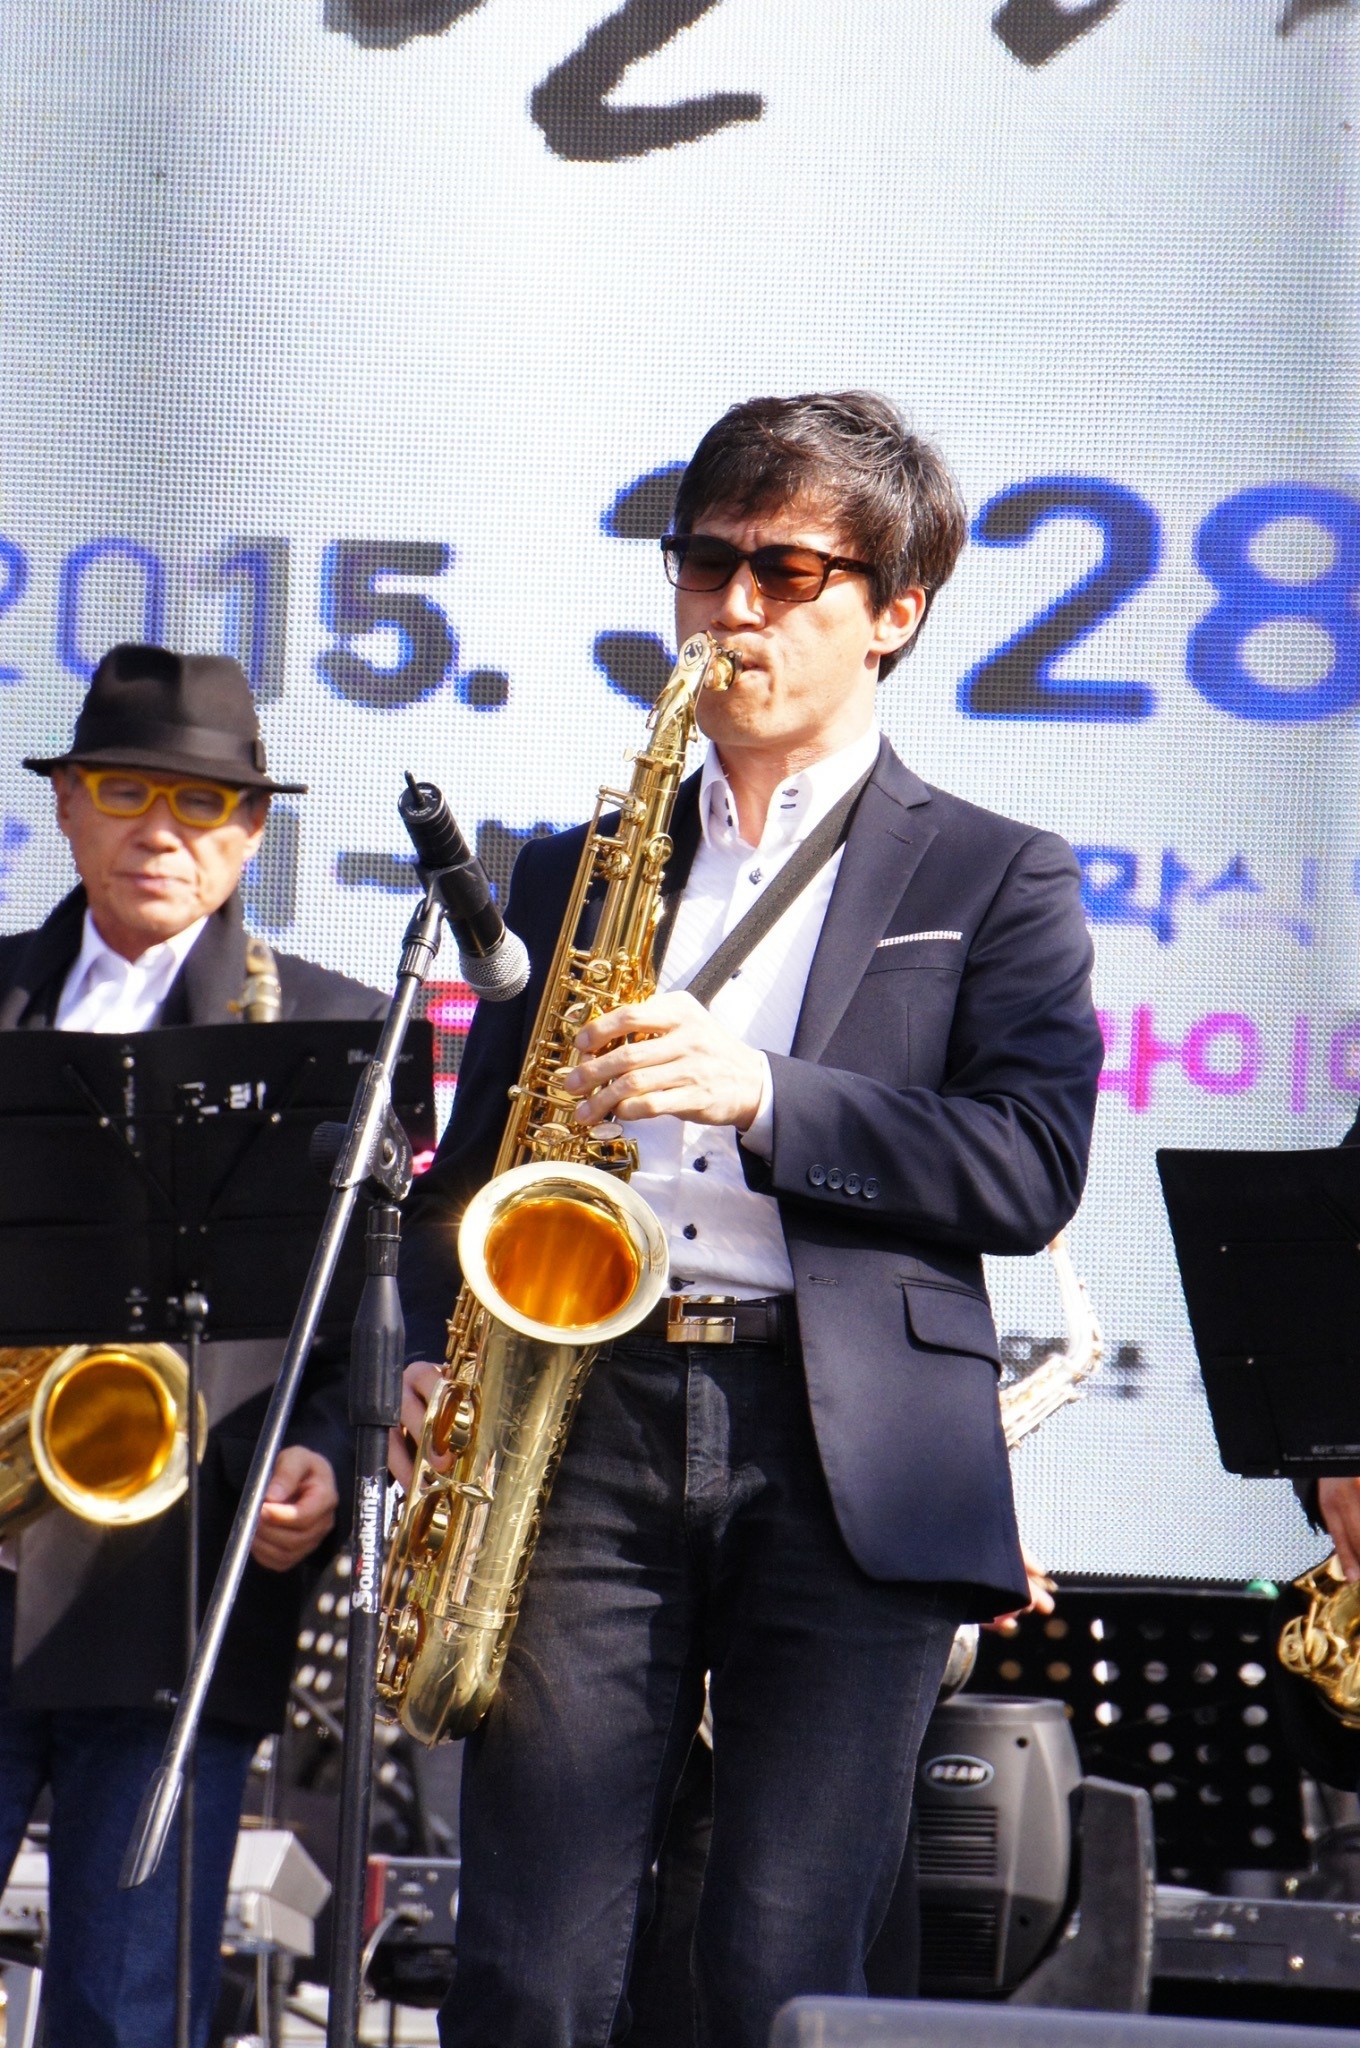
person, music, concert, musician, saxophone, jazz, orchestra, performance, bassist, singing, guitarist, ensemble, entertainment, singer songwriter